Circumstantial Evidence (1929 American film)

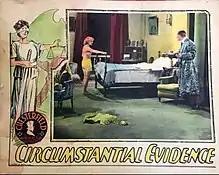
Lobby card

Circumstantial Evidence is a 1929 American crime film directed by Wilfred Noy and starring Cornelius Keefe, Helen Foster, and Alice Lake.